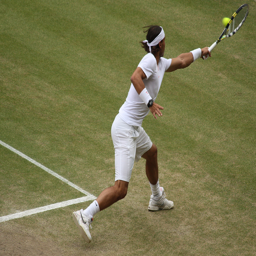
A female tennis player is hitting a ball with her tennis racquet.
A tennis player hitting a ball on a tennis court.
A person hitting a ball with a racquet.
A man in tennis whites hitting a tennis ball.
A female tennis player in the middle of a game.